Parque del Este

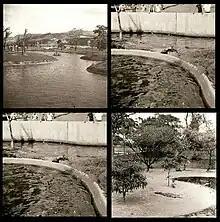
East Park facilities in the late 1960s

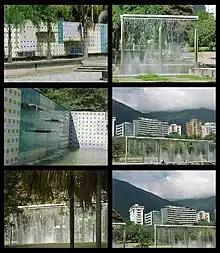
Patios in the north sector of the Park

The park is located on part of the land of the ancient hacienda San Jose. (10 ° 29'38 "N – 66 ° 50'8" W) The hacienda still exists and is located between the existing park boundaries and the distributor Santa Cecilia, in front of the Caracas Museum of Transport.